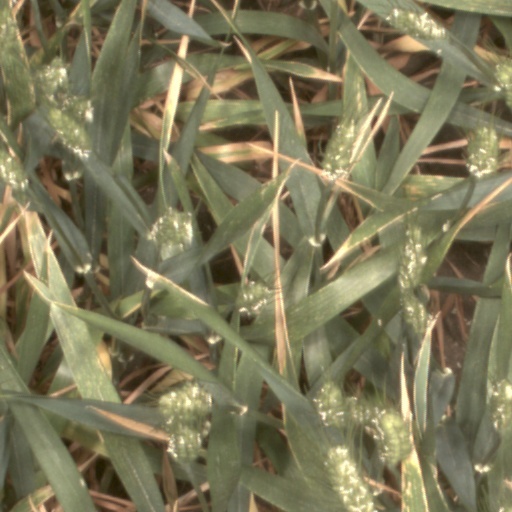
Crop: wheat